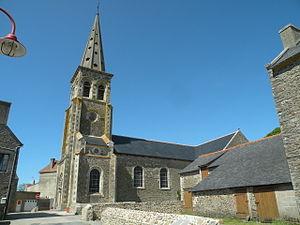
Église Saint-Malo du Minihic-sur-Rance. Brezhoneg: Iliz Minic'hi-Poudour.
Le Minihic-sur-Rance est une commune française située dans le département d'Ille-et-Vilaine en région Bretagne, peuplée de 1 449 habitants.